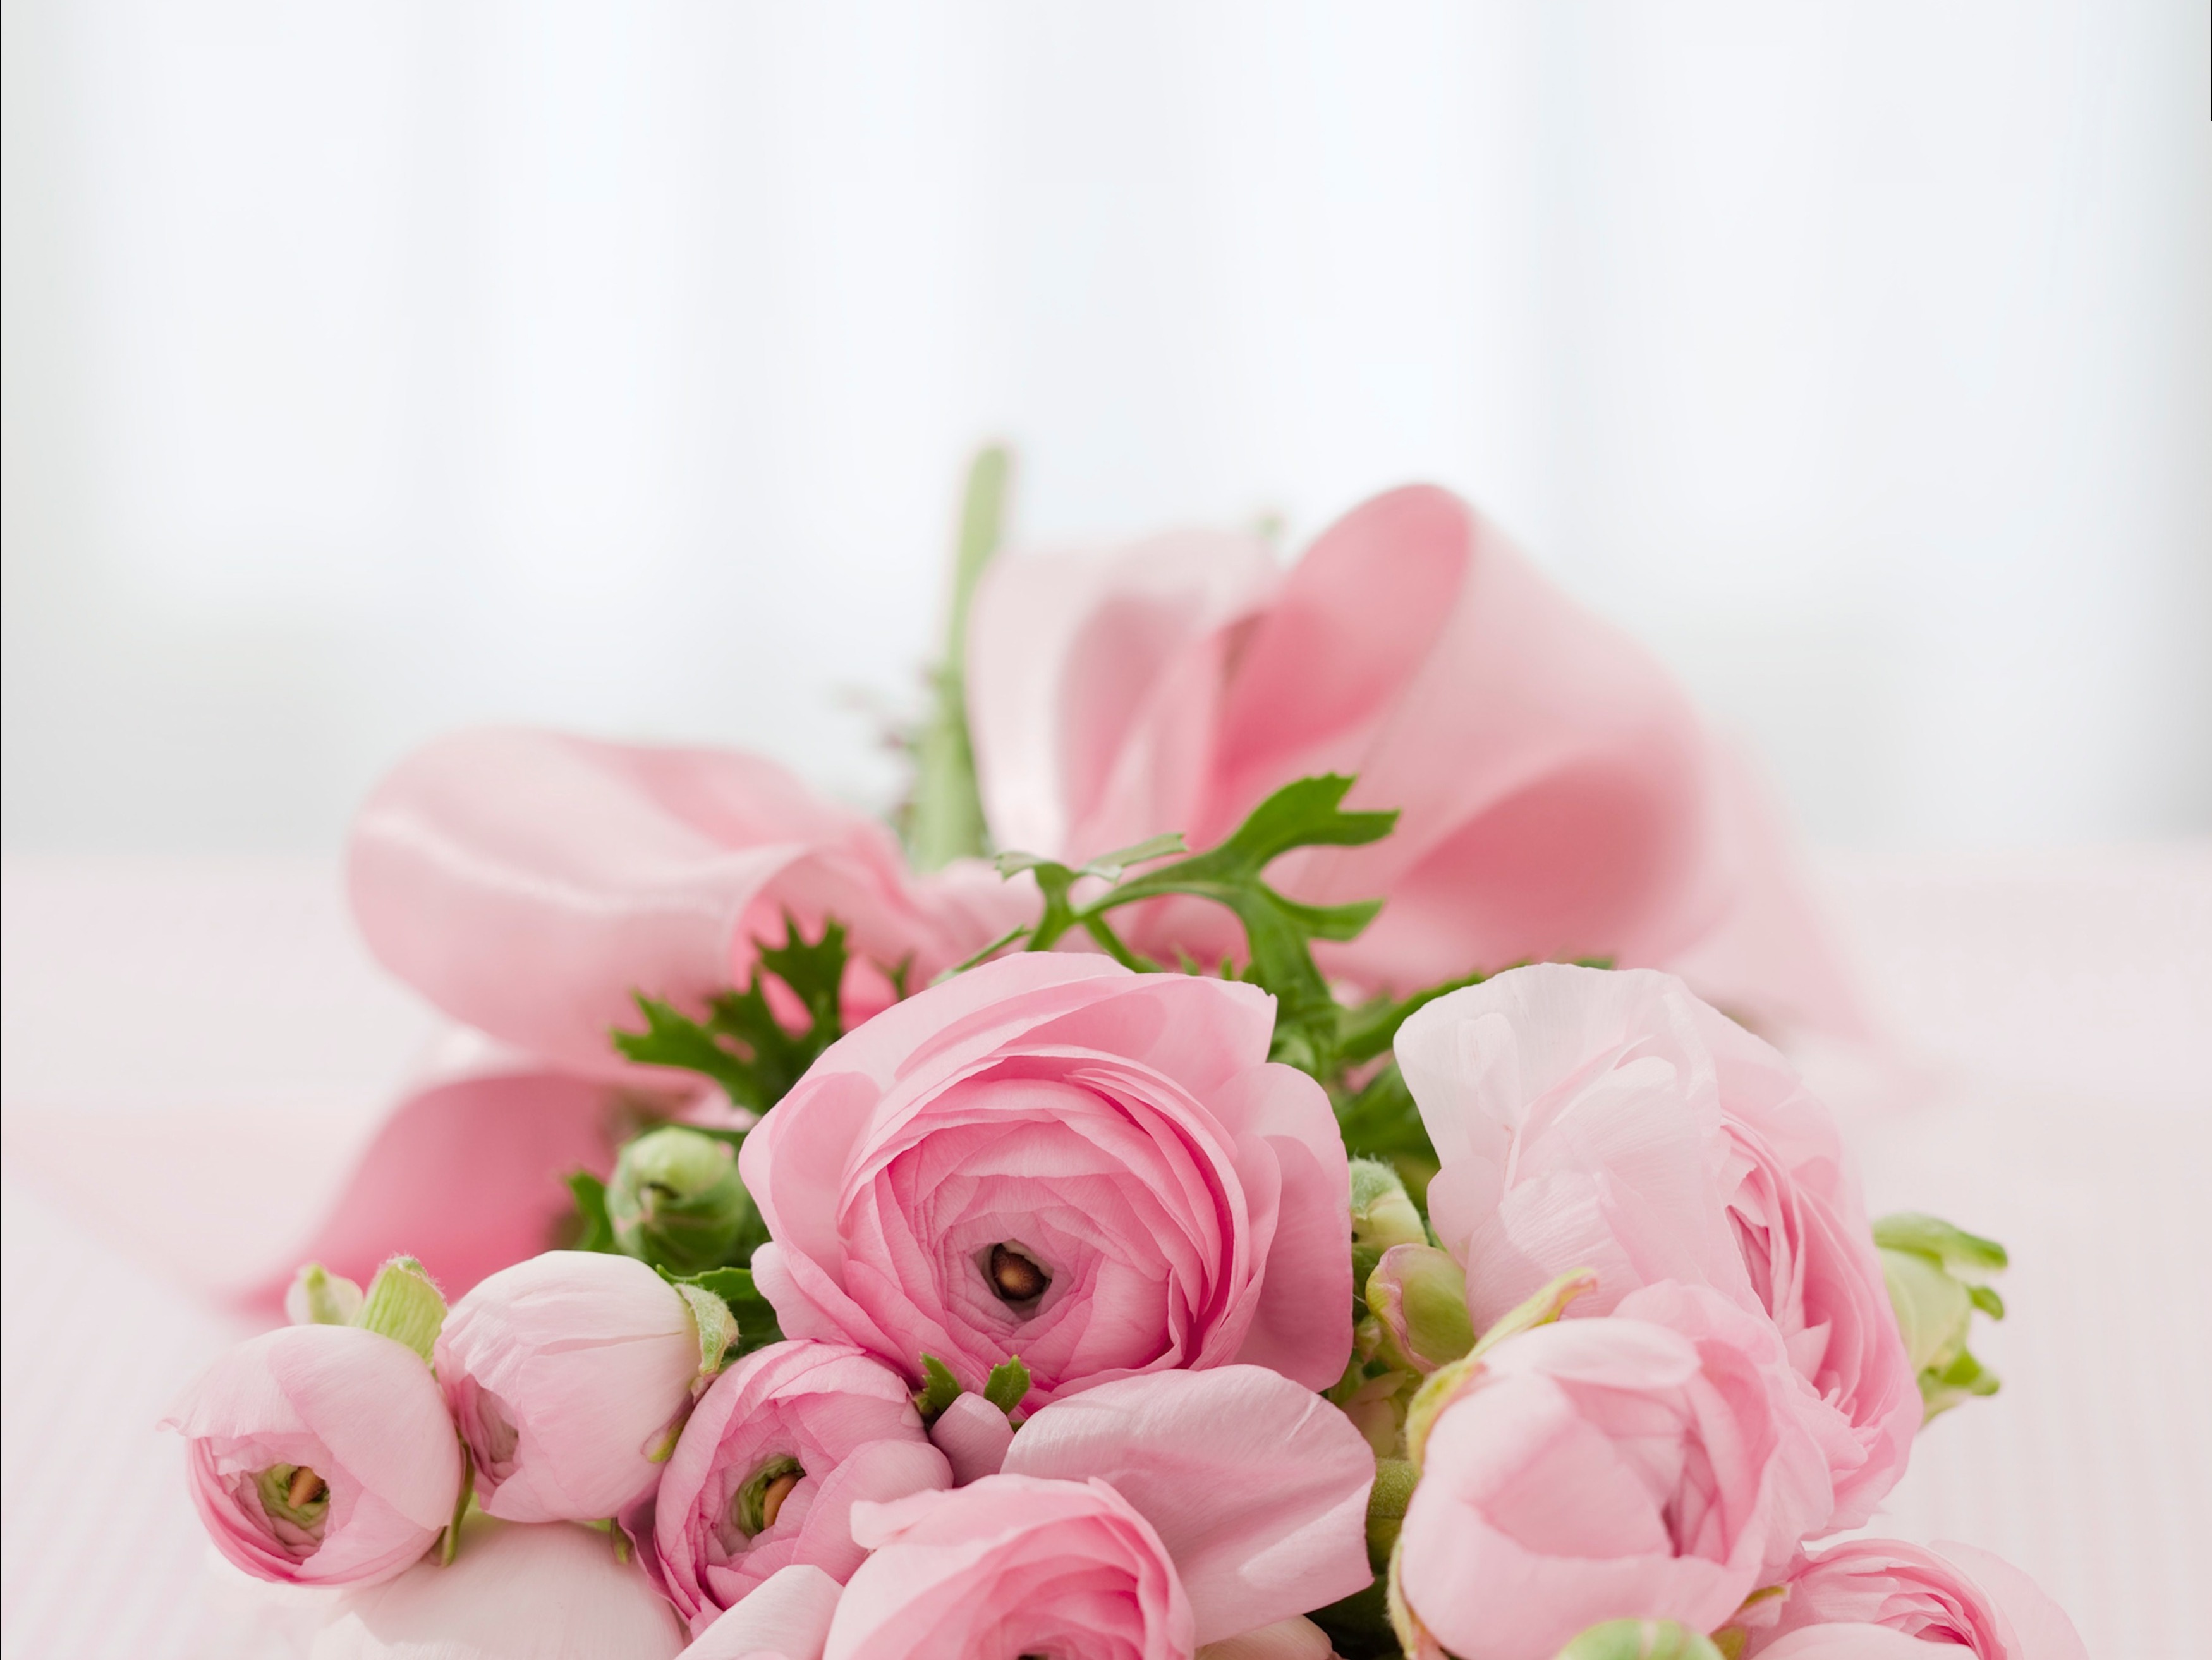
nature, blossom, plant, flower, petal, summer, love, bouquet, natural, romance, pink, flowers, arrangement, close up, roses, floristry, congratulations, flowering plant, garden roses, flower bouquet, cut flowers, floral design, land plant, flower arranging